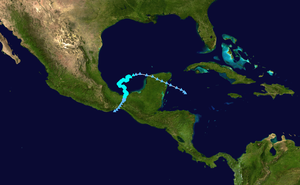
La Saison cyclonique 2003 dans l'océan Atlantique nord commence officiellement le 1ᵉʳ juin 2003 mais la première tempête tropicale, Ana, se forma dès le 20 avril 2003. La saison prit fin le 11 décembre avec la tempête tropicale Peter, soit près de deux semaines après la fin théorique du 30 novembre. Ce fut la sixième saison en termes d'activité dans le bassin Atlantique, depuis le début de la prise de statistiques, à égalité avec la saison 1936 et derrière les saisons 2005, 1995, 1933, 1887 et 1969.